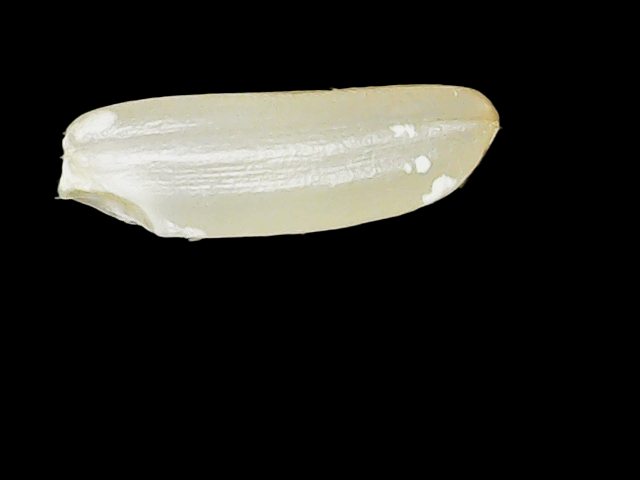
Rice variety: Binadhan12